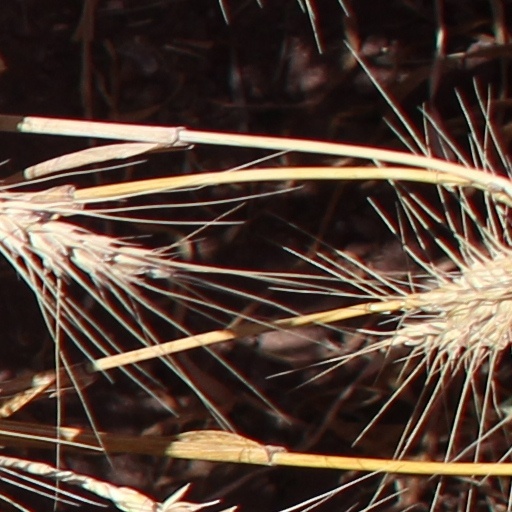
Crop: wheat